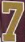
Number: 7